Keiran Lee

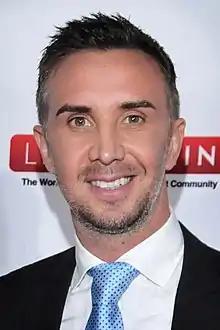
Lee in January 2016

Adam Diksa (born 15 January 1984), better known by his stage name Keiran Lee, is an English pornographic actor, director, and producer who works mainly for Brazzers. He is one of the highest-paid pornographic actors. He has received several awards, including an AVN Award for Favourite Male Performer and a UK Adult Film and Television Award for Best Male Actor.